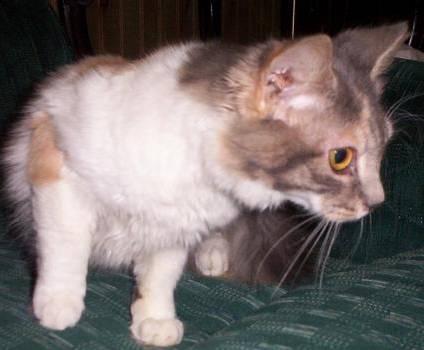
cat